Dunhuang

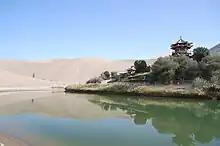
Crescent Lake

During the Sui (581–618) and Tang (618–907) dynasties, it was the main stop of communication between ancient China and the rest of the world and a major hub of commerce of the Silk Road. Dunhuang was the intersection city of all three main Silk Routes (north, central, and south) during this time.